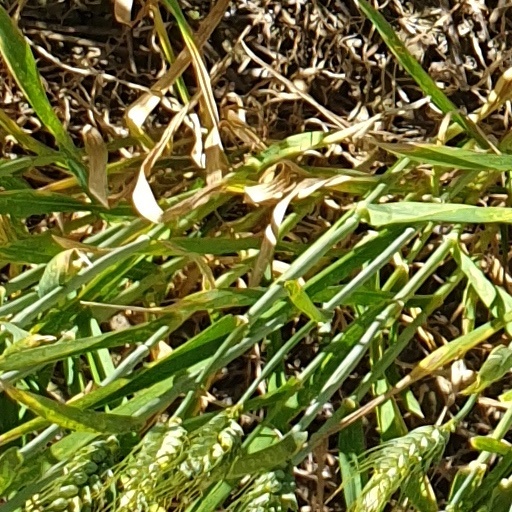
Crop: wheat